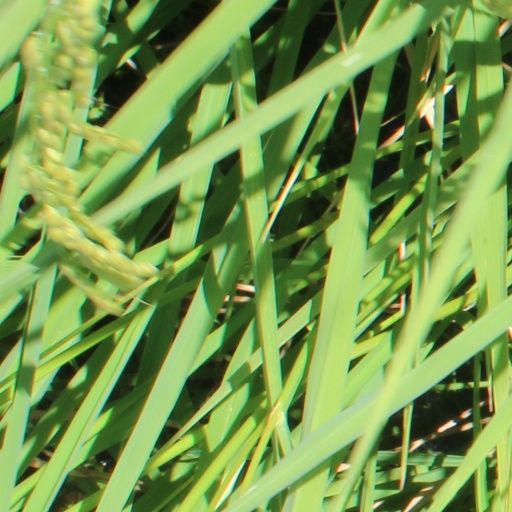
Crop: rice